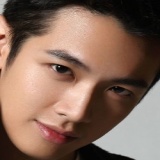
diễn viên Kha Chấn Đông